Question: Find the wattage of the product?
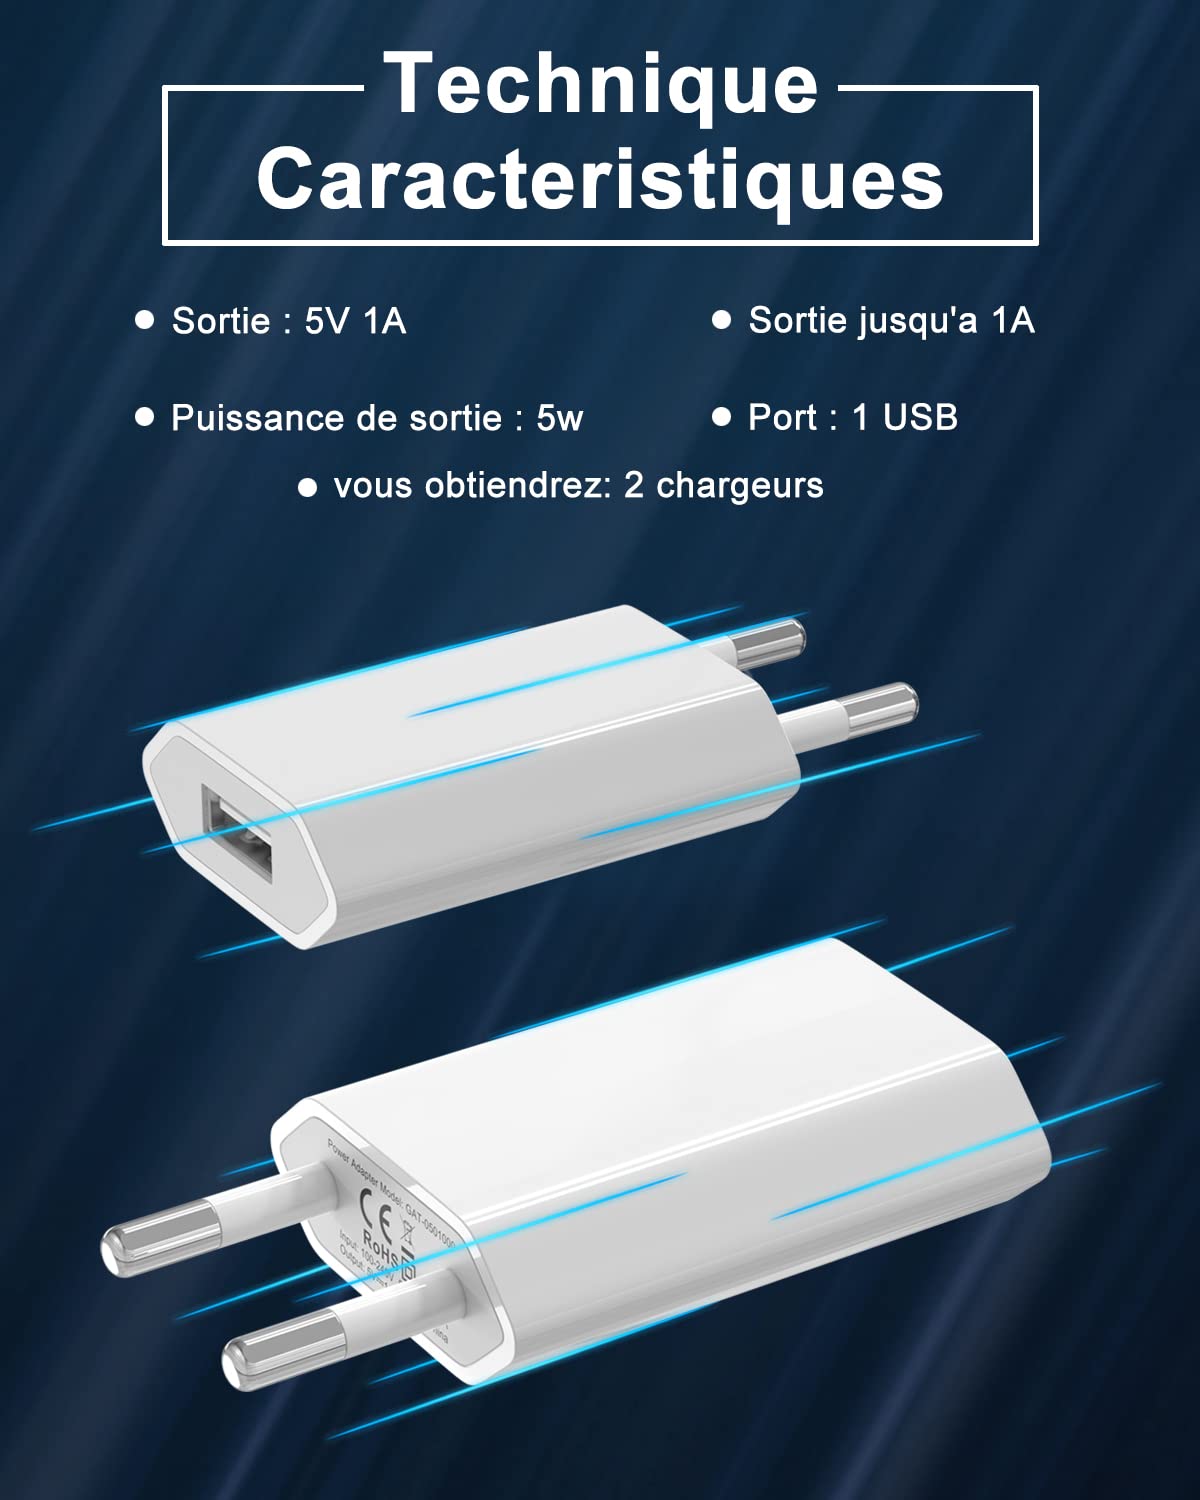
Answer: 5.0 watt